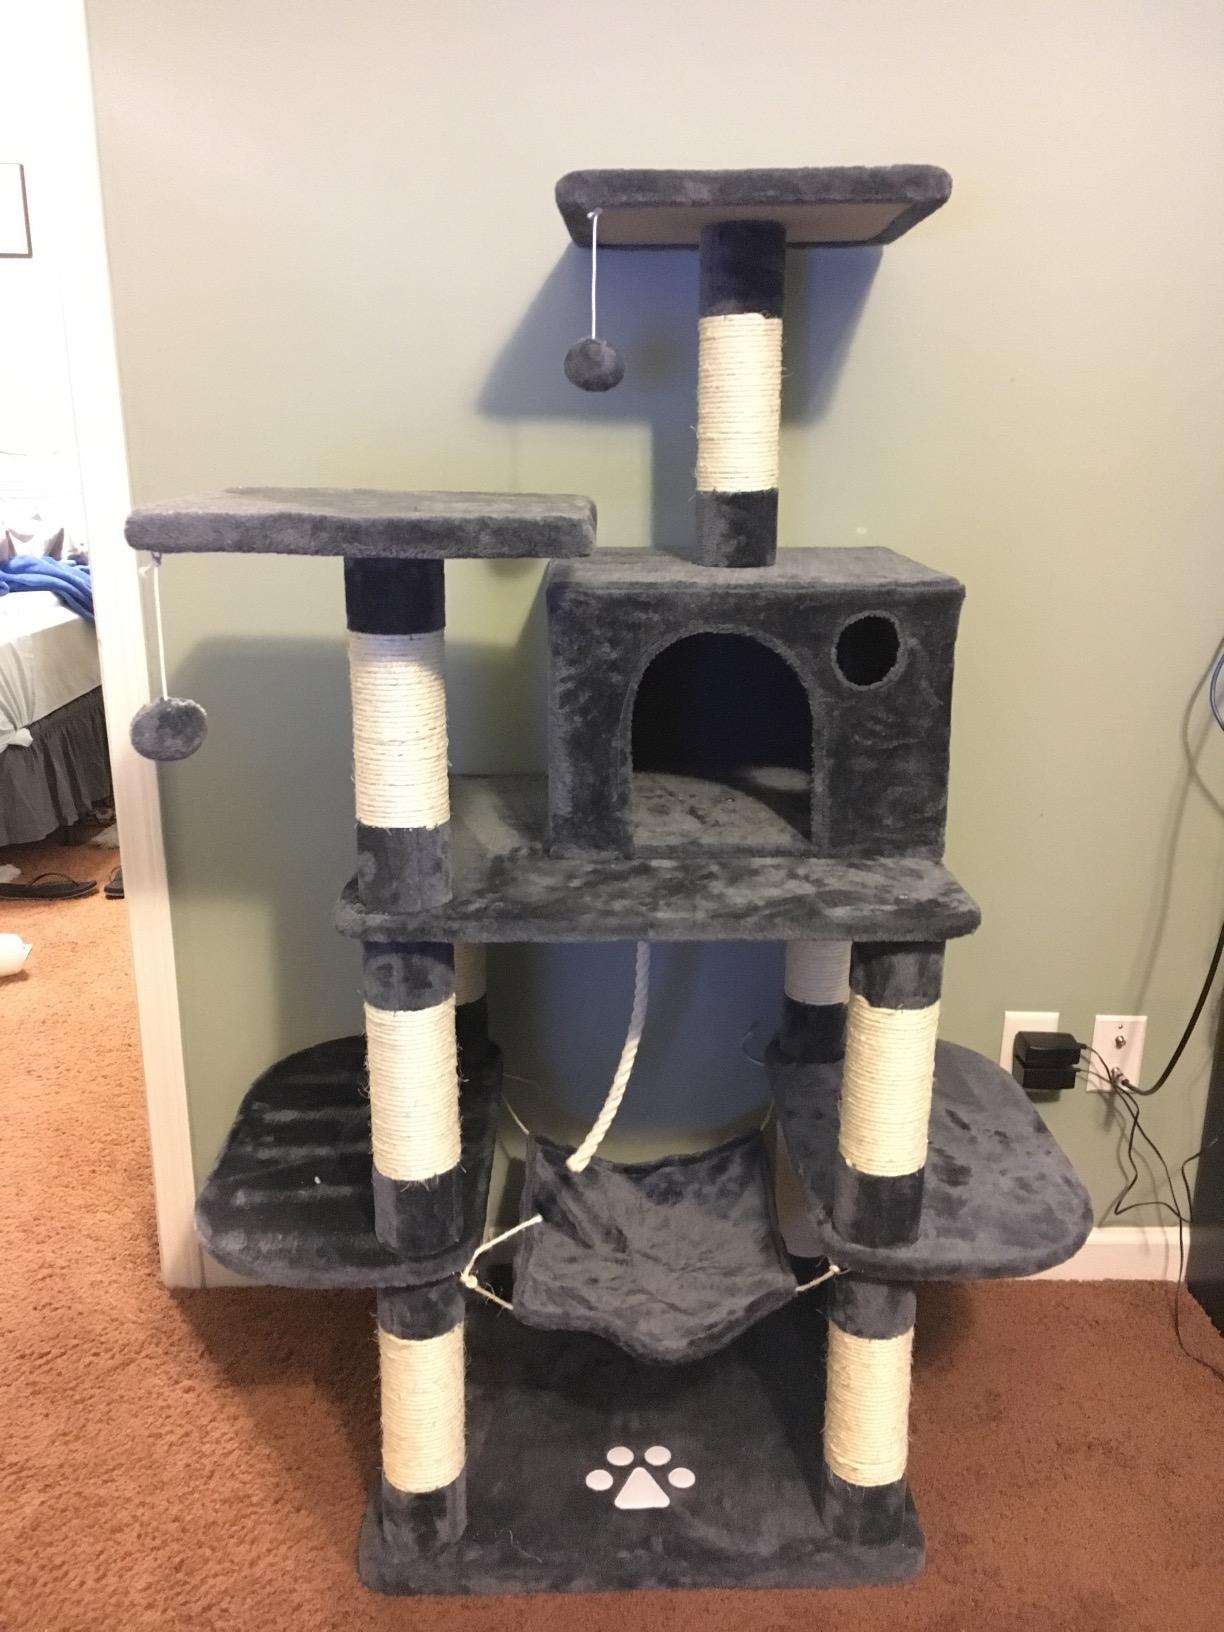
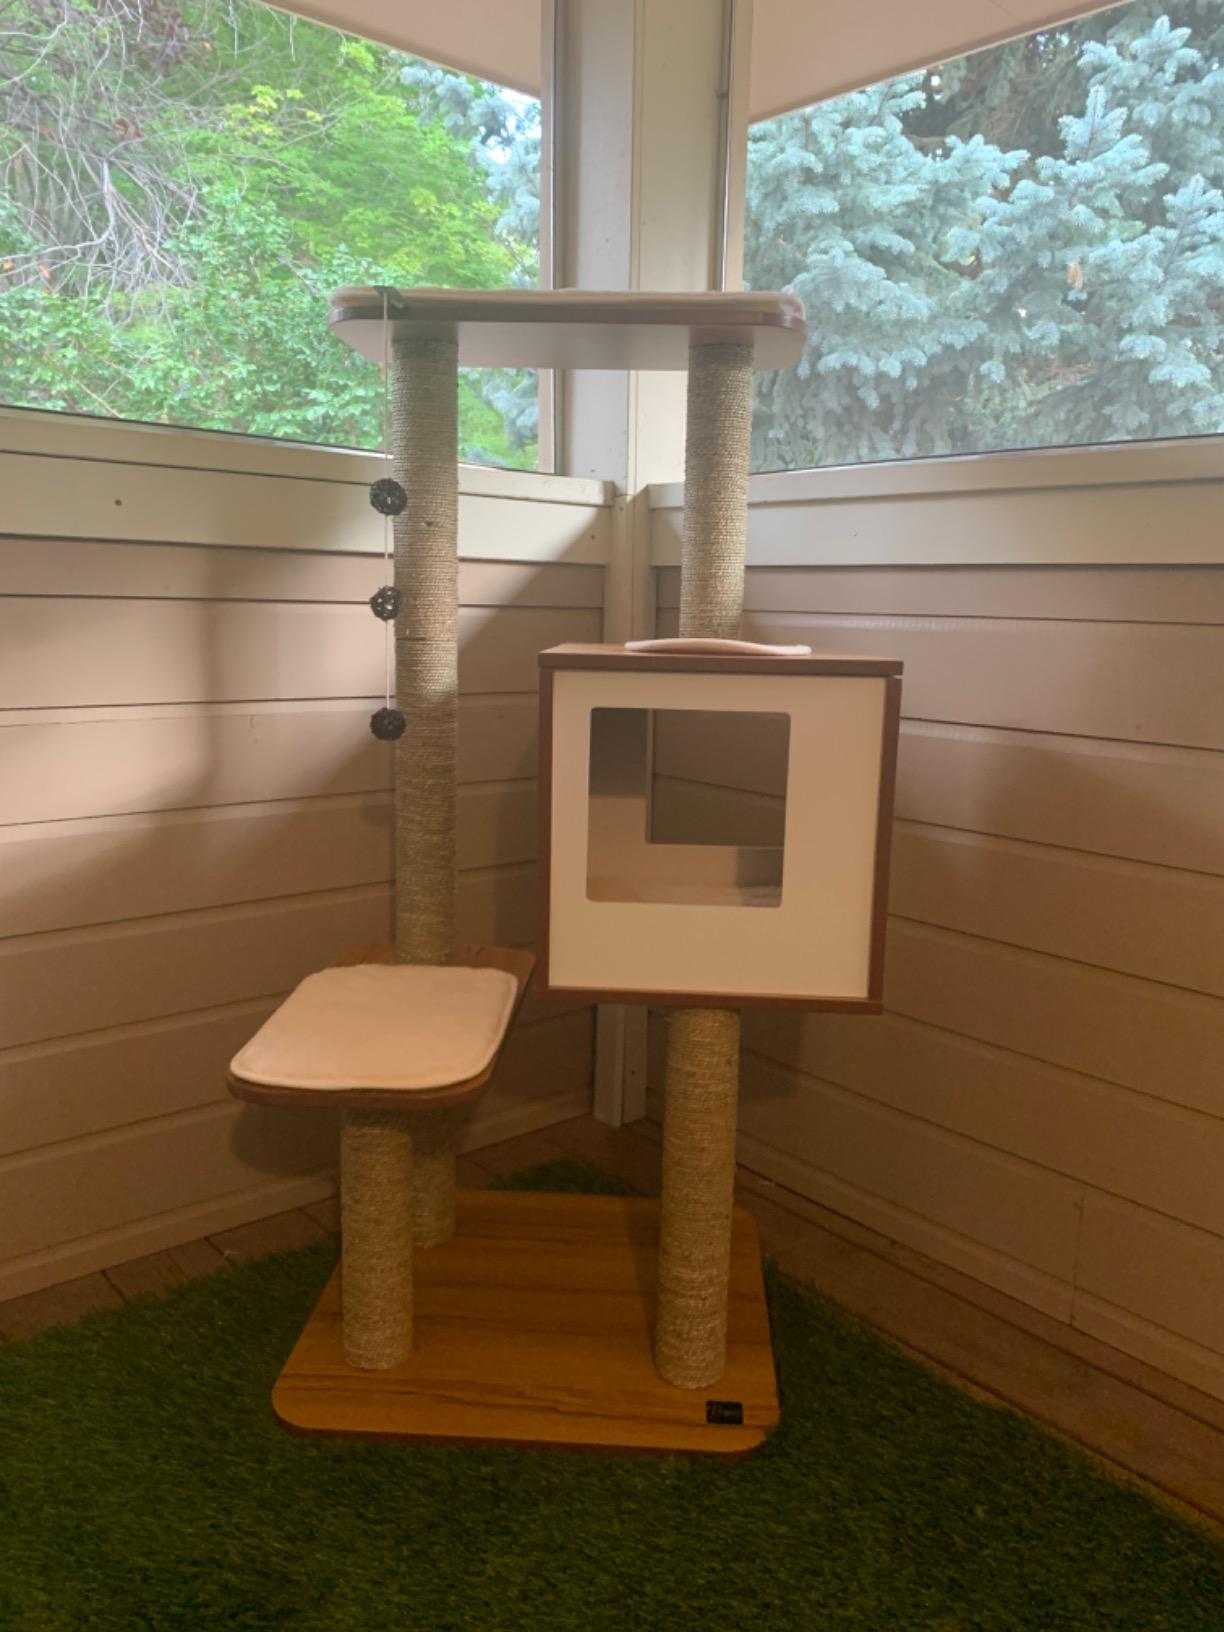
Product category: items_cat tree
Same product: no